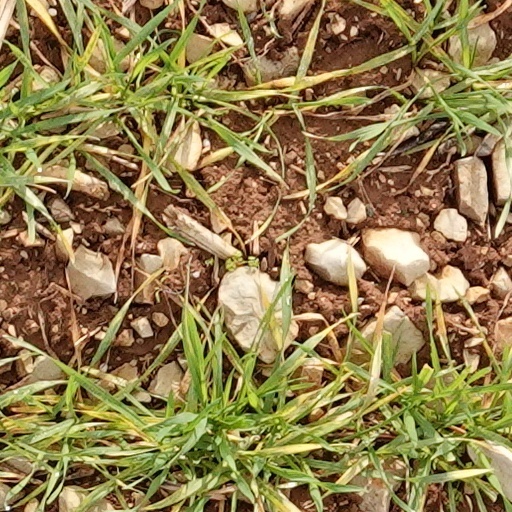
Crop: wheat